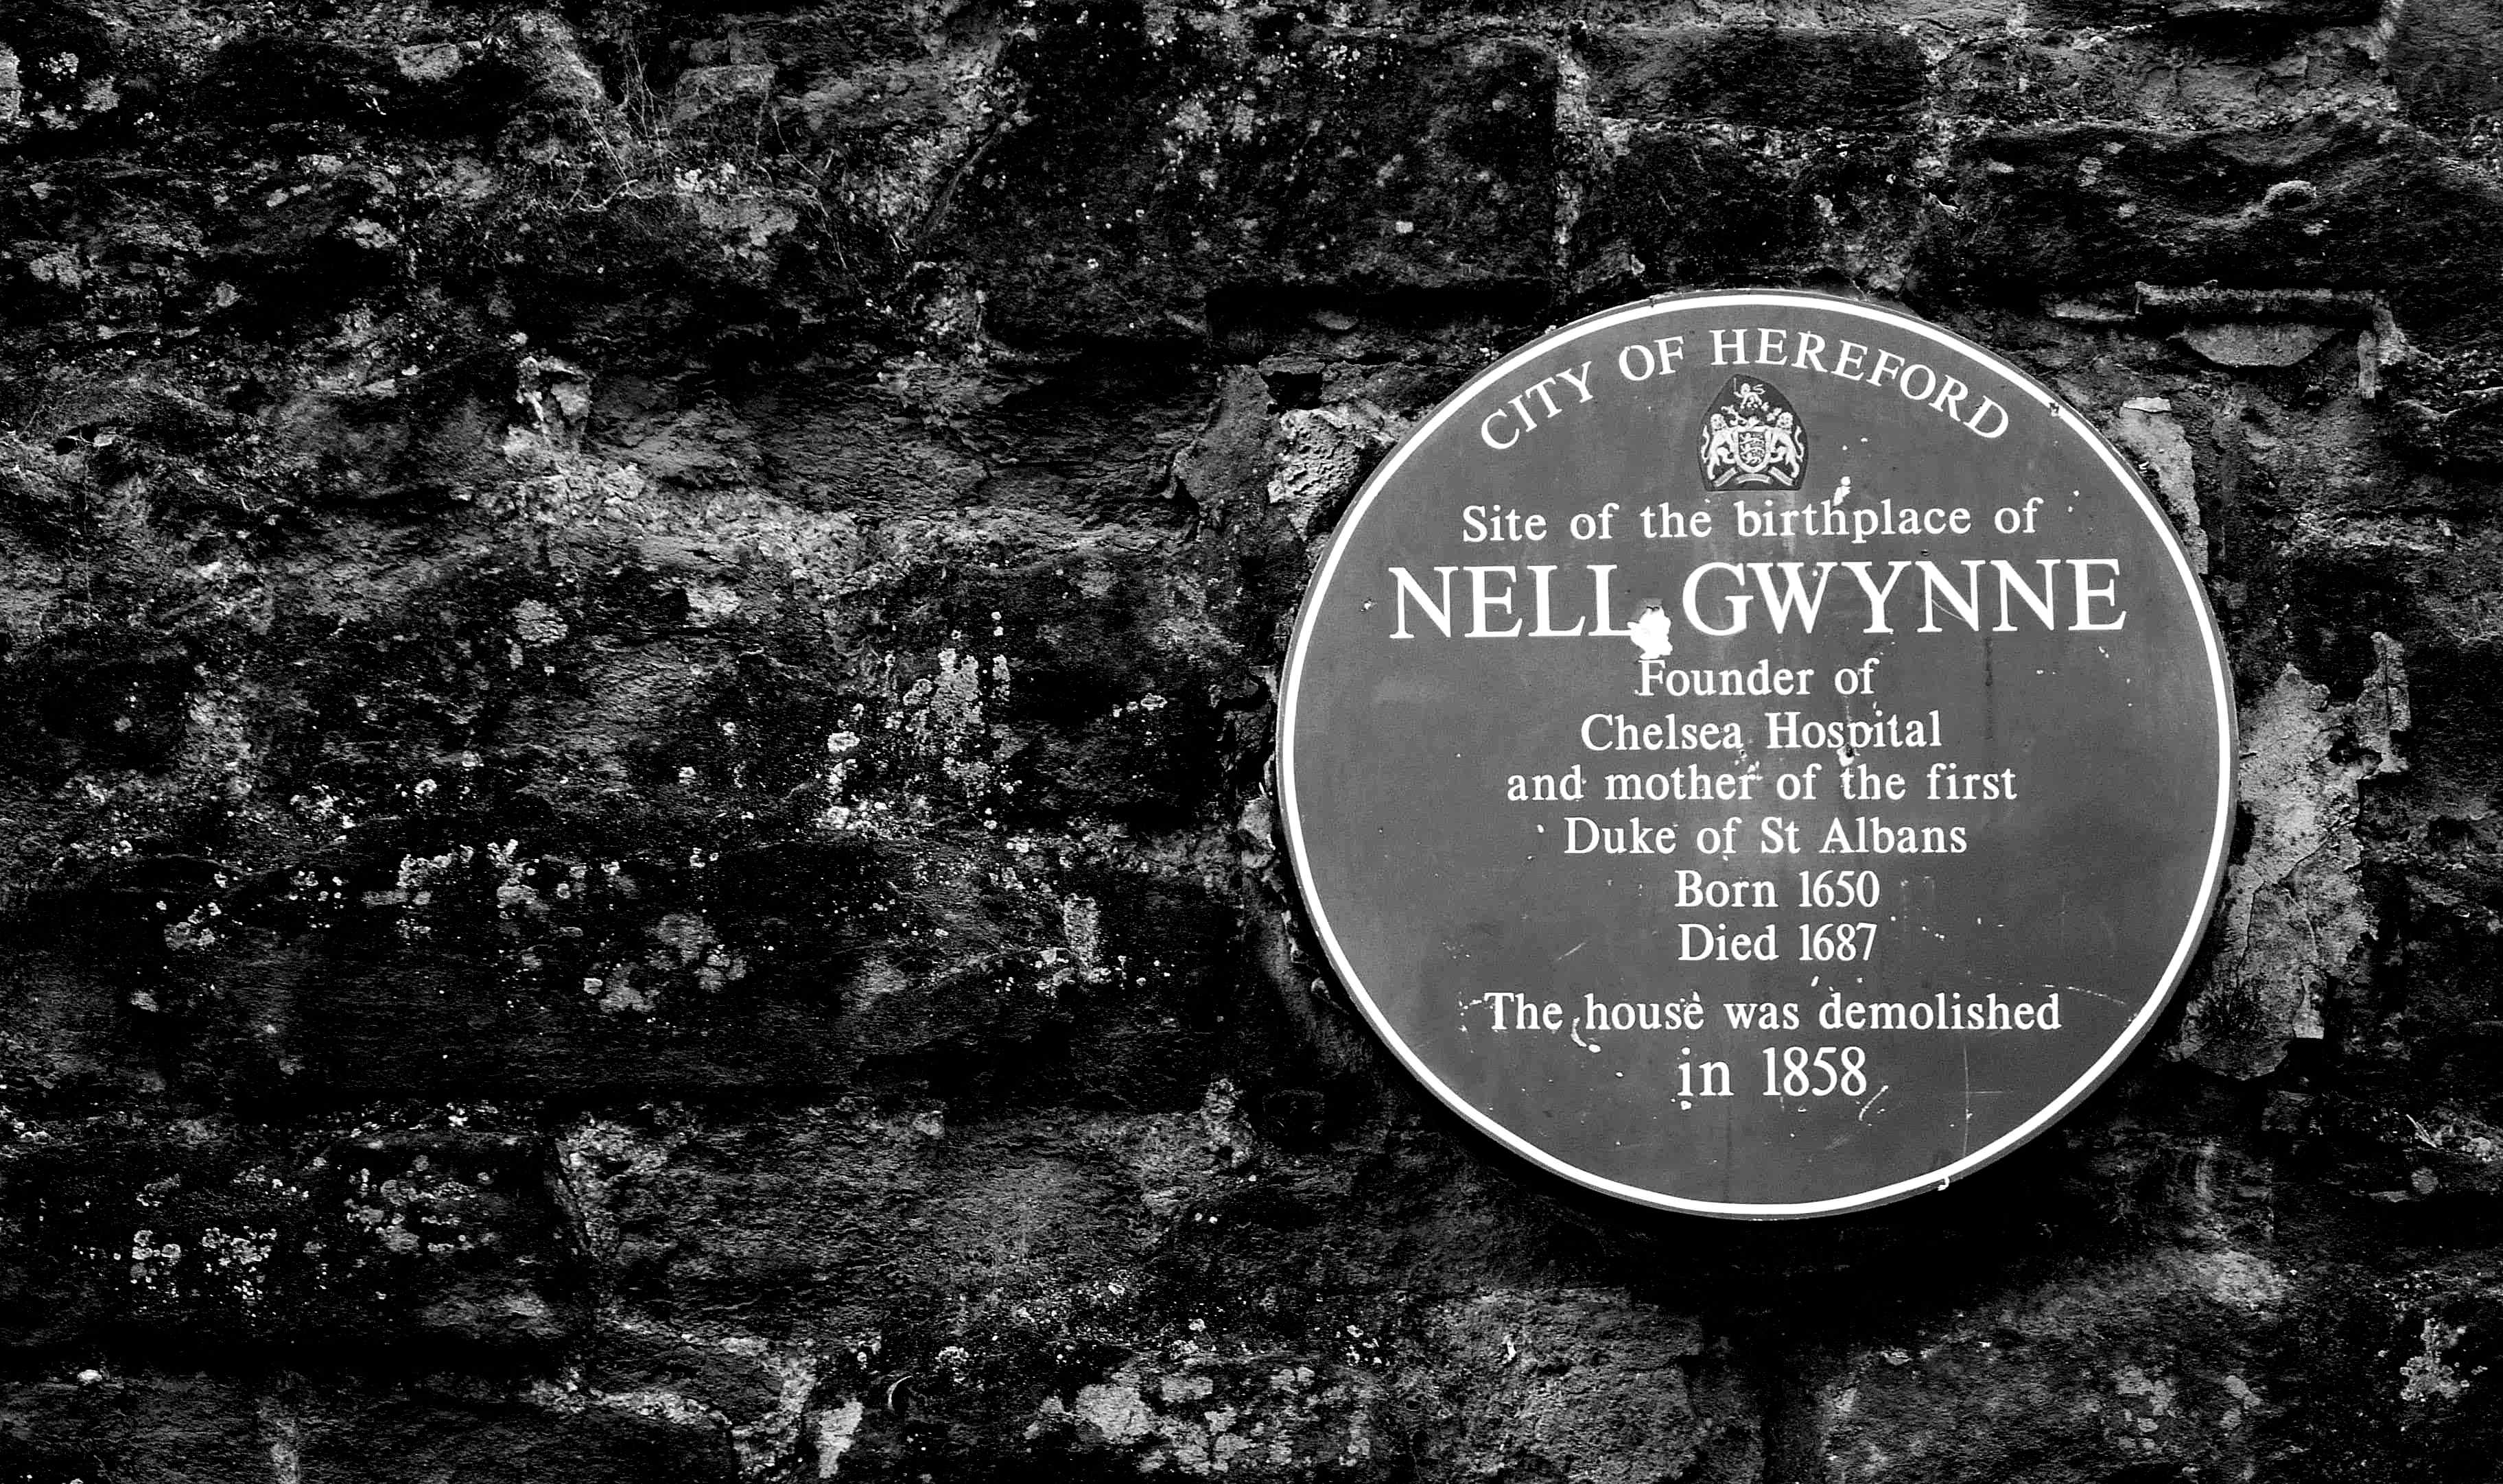
black and white, white, street, photography, darkness, cathedral, black, monochrome, font, uk, text, signs, mayor, herefordshire, hereford, dailyshoot, 365, anawesomeshot, thorpe, dazzlingshot, vividandstriking, 52, projectflickr, lord, dennis, nell, gwynne, monochrome photography, album cover